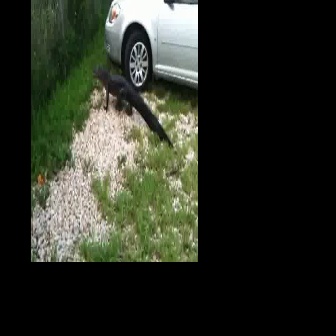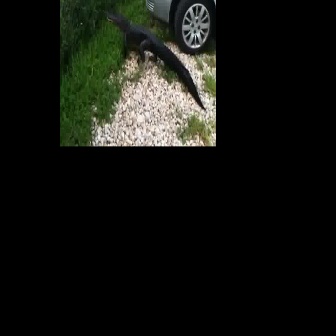
  Please identify the target specified by the bounding box [92,68,173,149] in the first image and locate it in the second image. Return the coordinates in [x_min,y_min,x_max,y_max] format.
Answer: [106,12,206,112]